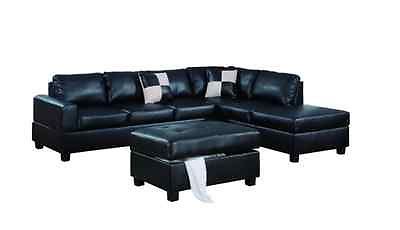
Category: sofa